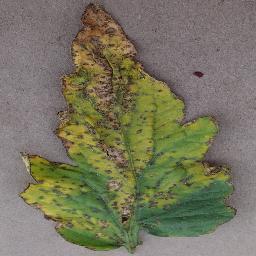
Label: Tomato___Bacterial_spot